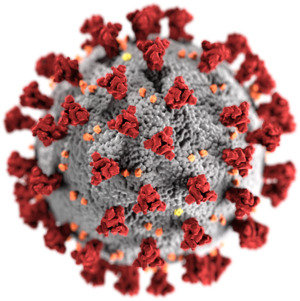
Membrankappe
Model af Coronavirus der viser ydersiden af lipidlaget (gråt), glycoproteinet “Spike” (rødt) og andre membranproteiner (gule og orange)
De fleste virus har en membrankappe, også benævnt membranhylster, lipidkappe eller lipidhylster som det ydre lag. Membrankappen stammer fra en af værtscellens membraner, oftest fra cellemembranen eller kernemembranen, og indeholder derfor fosfolipider og lejlighedsvis proteiner fra værtscellen.